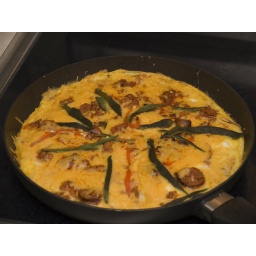
Got it all started on the stove then in the oven for 10m &amp;amp; 350.